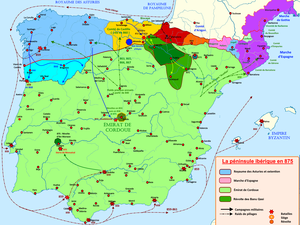
Carte de la péninsule de 850 à 875, retraçant les grands évènements de l'époque
Le territoire de l'actuelle communauté autonome d'Aragon a été un lieu de passage important de la péninsule Ibérique, entre les rives méditerranéennes et atlantiques d'une part, entre le sud de la péninsule et le nord de l'Europe d'autre part. La présence humaine y est attestée depuis plusieurs millénaires, mais les spécificités de l'Aragon actuel remontent pour la plupart au Moyen Âge.
L'histoire d'al-Andalus recouvre les événements survenus au Moyen Âge, notamment entre 711 et 1492, sur l'ensemble des terres de la péninsule Ibérique sous domination musulmane.
Abû `Abd Allah Muhammad ibn `Abd ar-Rahman ou Muhammad Iᵉʳ, est le fils d'Abd al-Rahman II. Il est né en 823 à Cordoue. Il succède à son père comme émir omeyyade de Cordoue en 852. Il meurt le 4 août 886.
Al-Andalus est le terme qui désigne l'ensemble des territoires de la péninsule Ibérique et certains du sud de la France qui furent, à un moment ou un autre, sous domination musulmane entre 711 et 1492. L'Andalousie actuelle, qui en tire son nom, n'en constitua longtemps qu'une petite partie.
Rodrigue, est né vers 825 dans le royaume des Asturies et mort le 4 octobre 873 en Castille. Il est le premier comte de Castille de 860 à sa mort en 873. Il cumule ce titre avec le titre de comte d'Alava à partir de 868.
Le royaume de Navarre est un royaume médiéval fondé en 824 par les Vascons, dont le premier roi est Eneko Arista, premier d'une lignée de seize rois basques qui régneront sur le royaume jusqu'en 1234. Attaquée depuis trois siècles au nord des Pyrénées, dans le duché de Vasconie par les Francs, et au sud par les Wisigoths, puis les Omeyyades, la Vasconie est réduite au petit royaume de Pampelune, terres ancestrales du Saltus Vasconum.
Remarquables navigateurs, les Vikings s'aventurèrent, à plusieurs reprises, très loin de leur patrie dans le sud de l'Europe et en Méditerranée jusqu’à Constantinople. Lors de divers raids, les Vikings atteignent la péninsule Ibérique, les îles Baléares, la Corse, la Sardaigne, l'Italie, la Sicile, la Tunisie, l'Algérie, notamment la région berbère de Kabylie, et le nord du Maroc.
García Íñiguez, ou Garcie Ier, Garcia Ier, roi de Navarre